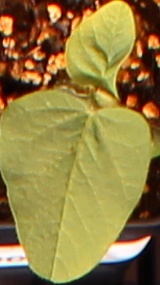
Label: Soybean